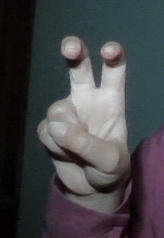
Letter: toot